Guard rail

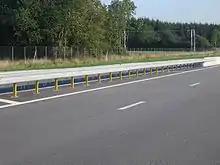
A removable guardrail as median barrier

In 1992 a yellow polymer cover sleeve for steel guardrails was introduced by Ideal Shield, a Detroit-based company which enhanced the visibility of steel safety guardrails in industrial environments and removed the need for continual repainting. This polymer cover was the beginning of polymer guardrail in the industrial environment. At the turn of the 21st century, several companies developed safety products constructed with polymer designed specifically for industrial environments and in 2001 a dedicated industrial alternative to steel guardrail was invented by A-SAFE, a British-based company, and thus the first fixed flexible polymer safety guardrail was introduced to the market. In the early 2000s, an Italian company added a version of a polymer bumper providing small bumpers for walls and equipment in the food industry. A Belgian company also introduced a flexible barrier in 2010 and in 2014 a US based company introduced a hybrid polymer-steel guardrail for industrial environments.